Shemot (parashah)

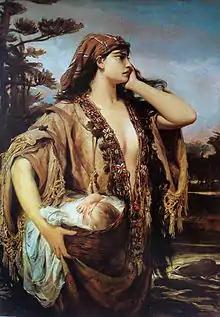
Moses and Jochebed (1884 painting by Pedro Américo)

The Gemara interpreted the midwives' response to Pharaoh in Exodus 1:19 that the Israelite women "are lively ("chayot")" to mean that they told him that the Israelites were like animals ("chayot"), for Genesis 49:9 called Judah "a lion's whelp," Genesis 49:17 called Dan "a serpent," Genesis 49:21 called Naphtali "a hind let loose," Genesis 49:14 called Issachar "a strong ass," Deuteronomy 33:17 called Joseph "a firstling bullock," Genesis 49:27 called Benjamin "a wolf that devours," and Ezekiel 19:2 called the mother of all of them "a lioness."